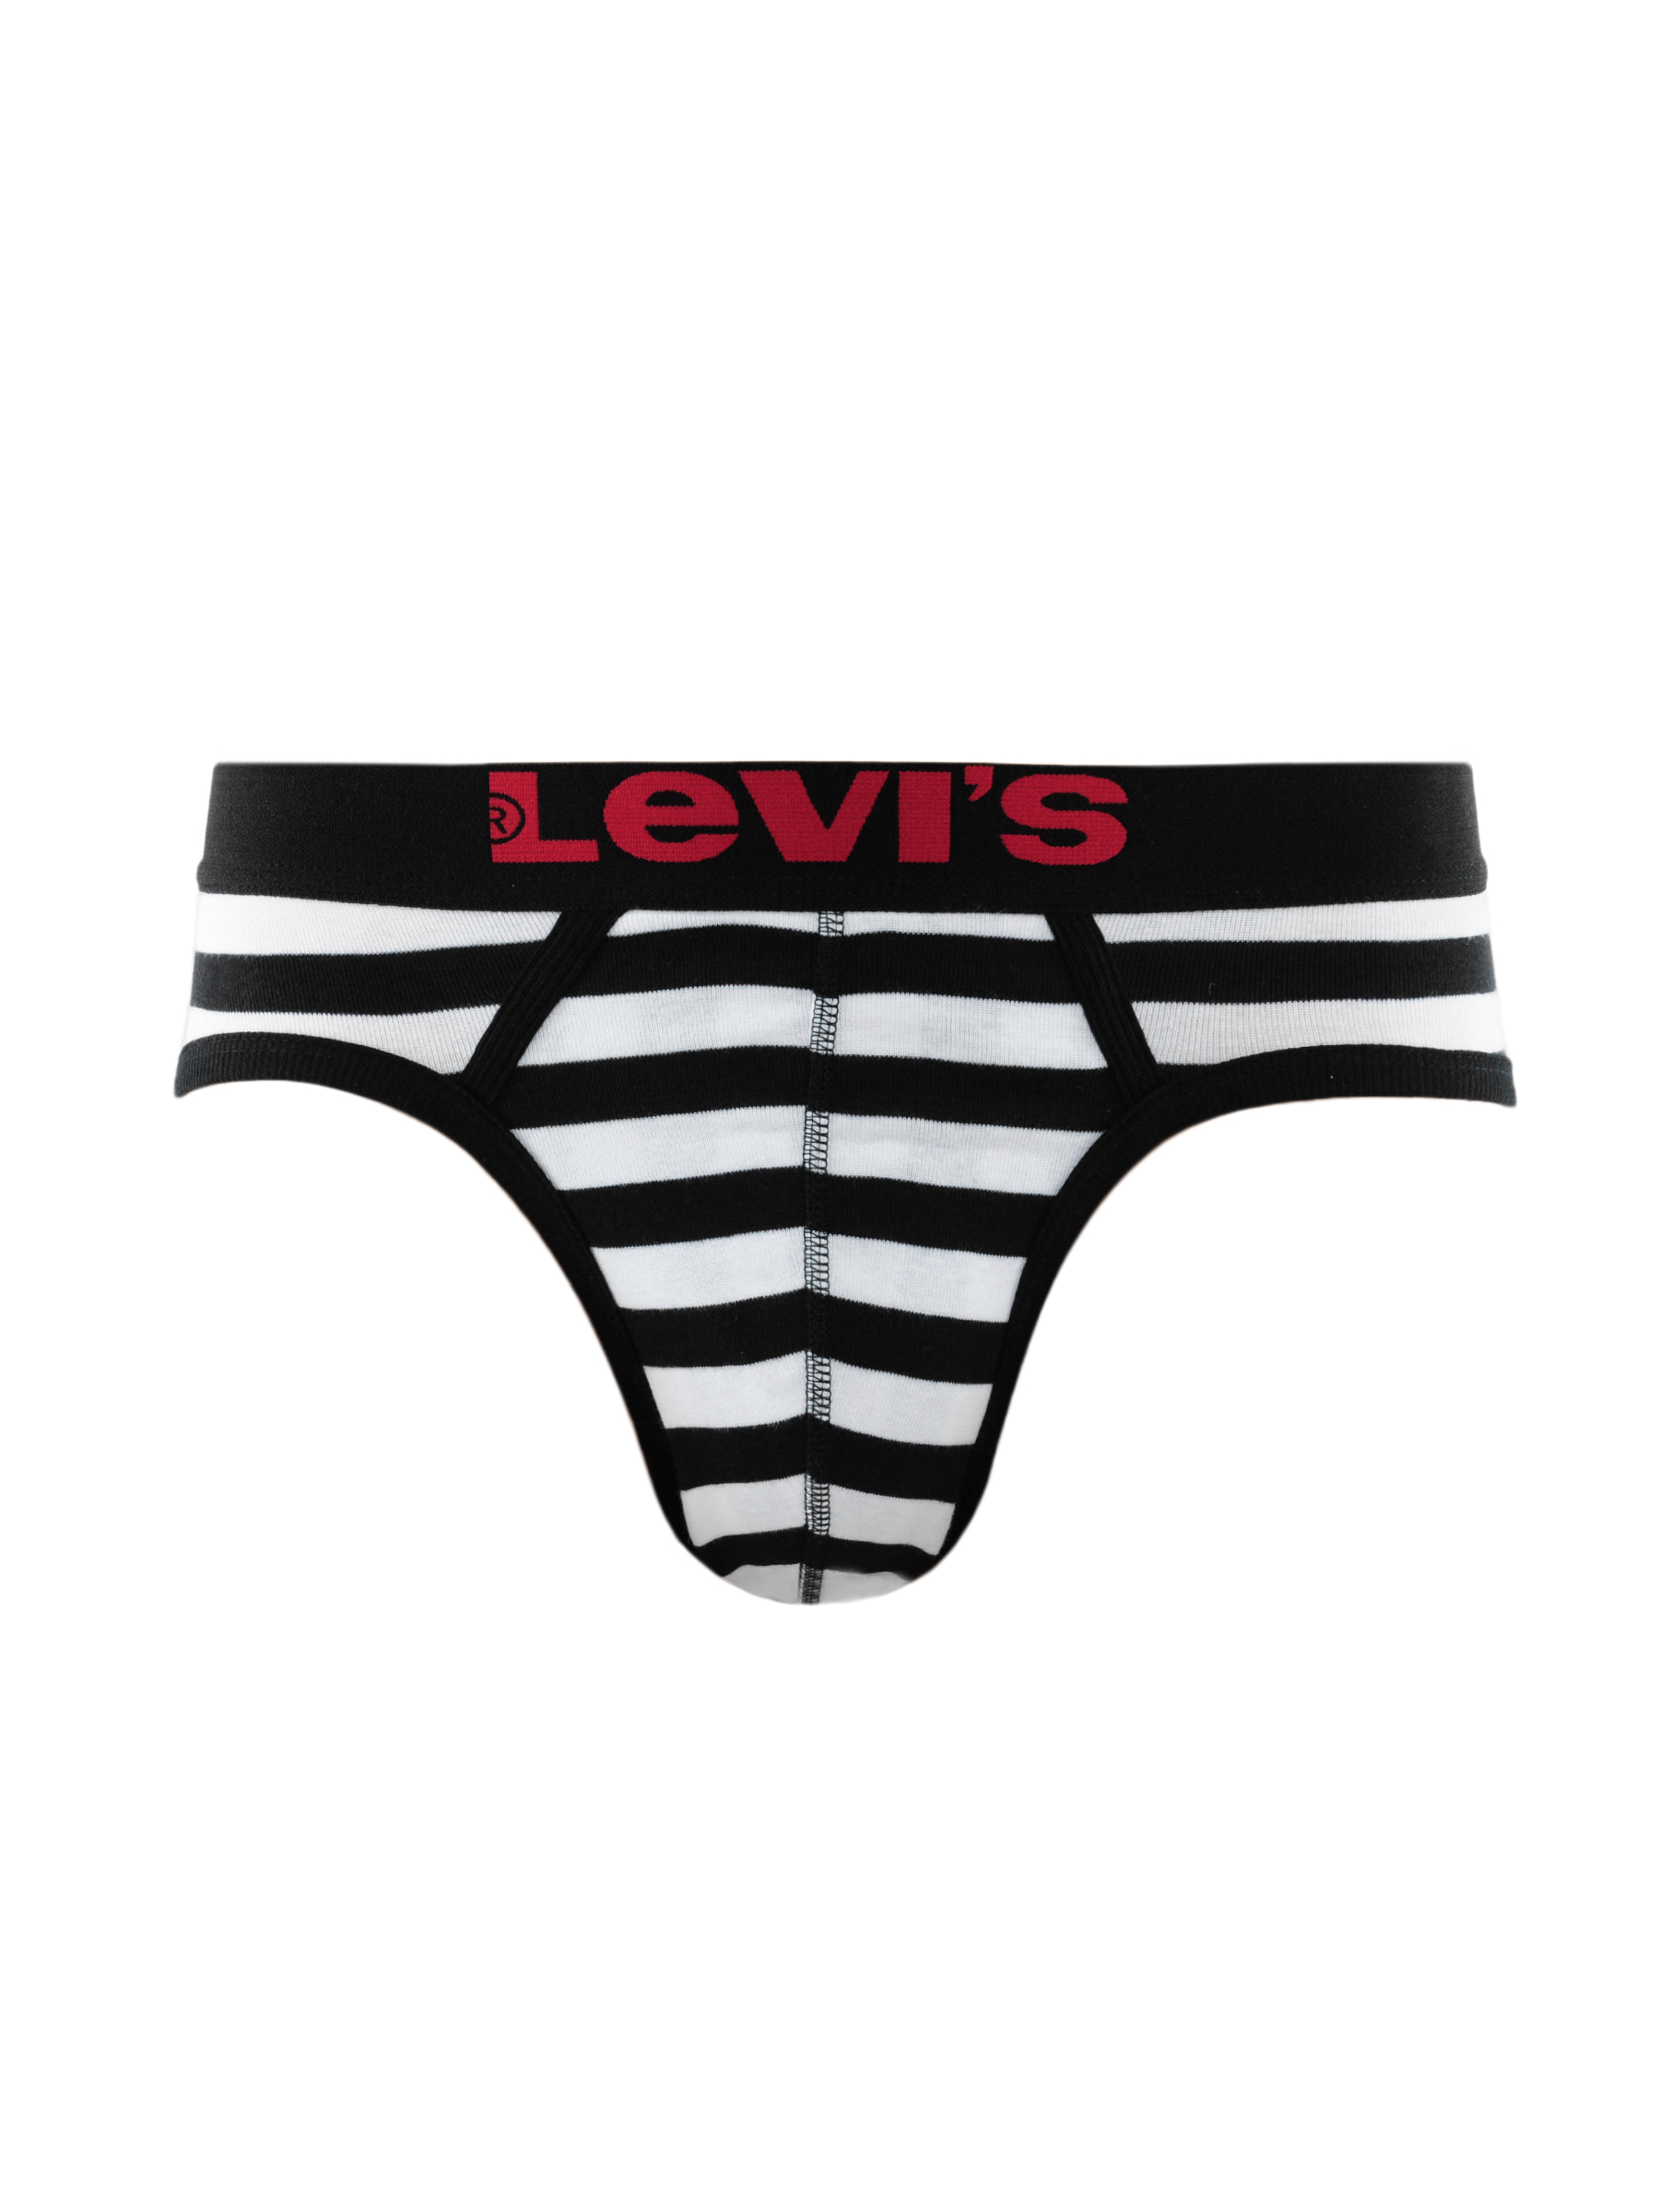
Levis Men Black & White Brief
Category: Apparel / Innerwear / Briefs
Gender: Men
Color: Black
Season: Summer 2016
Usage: Casual